Oliver Sabel and Christian Mann

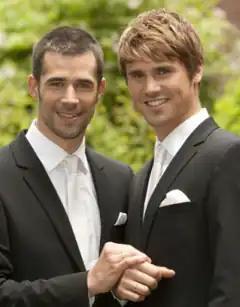
Oliver Sabel (Jo Weil) and Christian Mann (Thore Schölermann) in 2010

Oliver Sabel and Christian Mann are fictional characters from the German soap opera "Verbotene Liebe" ("Forbidden Love"), which was broadcast on Das Erste from 1995 to 2015. Portrayed by Jo Weil (Oliver) and Thore Schölermann (Christian), the characters were introduced seven years apart but rose to prominence as a same-sex supercouple. Weil later returned to play Oliver in the 2020–2021 revival series, "".